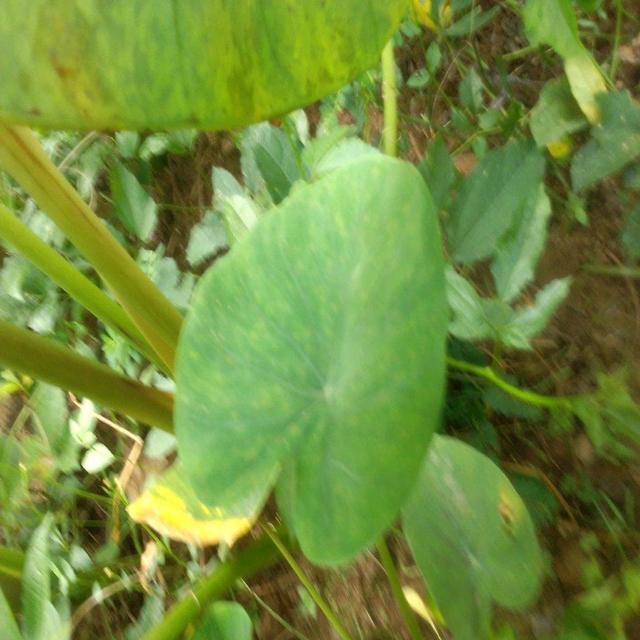
Label: Early_Blight